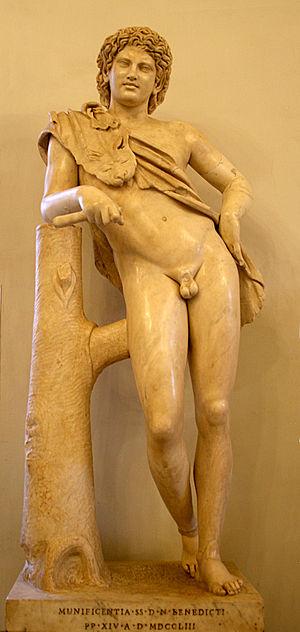
Satyre accoudé sur un tronc d'arbre. Copie romaine de l'époque impériale d'après un original grec du 4th century BC date QS:P,-350-00-00T00:00:00Z/7 du second classicisme